Tanner Gray

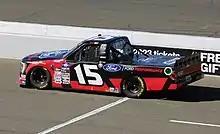
Gray's No. 15 truck at Sonoma in 2022

He improved significantly in 2022, which included three consecutive top-ten finishes in the first three races of the season. He earned six top tens and two top fives throughout the season, improving to a 15th place points finish.